Victoria Nyame

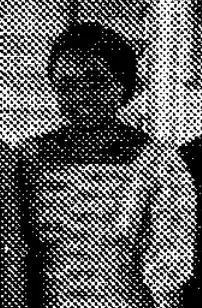
Nyame in 1979

Victoria Nyame (died 13 September 1980) was a Ghanaian politician who served in the Parliament of Ghana from 1965 until 1966. A member of the Convention People's Party, Nyame represented the town of Kintampo.